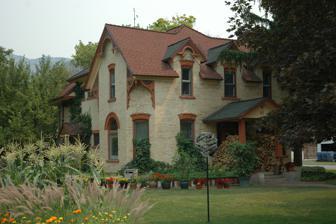
Building: Crockett House (Logan, Utah)
Country: United States of America
Year built: 1887
United States historic place Crockett House U.S. National Register of Historic Places Show map of Utah Show map of the United States Location 82 Crockett Ave., Logan, Utah Coordinates 41°44′04″N 111°48′44″W / 41.73444°N 111.81222°W / 41.73444; -111.81222 ( Crockett House ) Area 0.7 acres (0.28 ha) Built 1887 Built by Crockett, Alvin D. Architectural style Gothic Revival, Victorian Eclectic NRHP reference No. 09000017 Added to NRHP April 27, 2009 The Crockett House , at 82 Crockett Ave. in Logan, Utah , was built in 1887.  It was listed on the National Register of Historic Places in 2009. It is a 4,000 square feet (370 m 2 ) Gothic Revival -style house with hand-carved gables and a large front porch.  It was built by craftsmen for Alvin D. Crockett. Alvin Crockett (1831-1902) served for two terms as mayor of Logan, and served as Cache County sheriff for 15 years.  He had 18 children with two wives. The house was bought by Utah State University professor Bruce Bugbee in 1981, who renovated the house and applied for, and received, National Register recognition. It has also been known as the Alvin & Annie Crockett House and as the John & Anna Crockett House.  A second contributing building is on the property. References